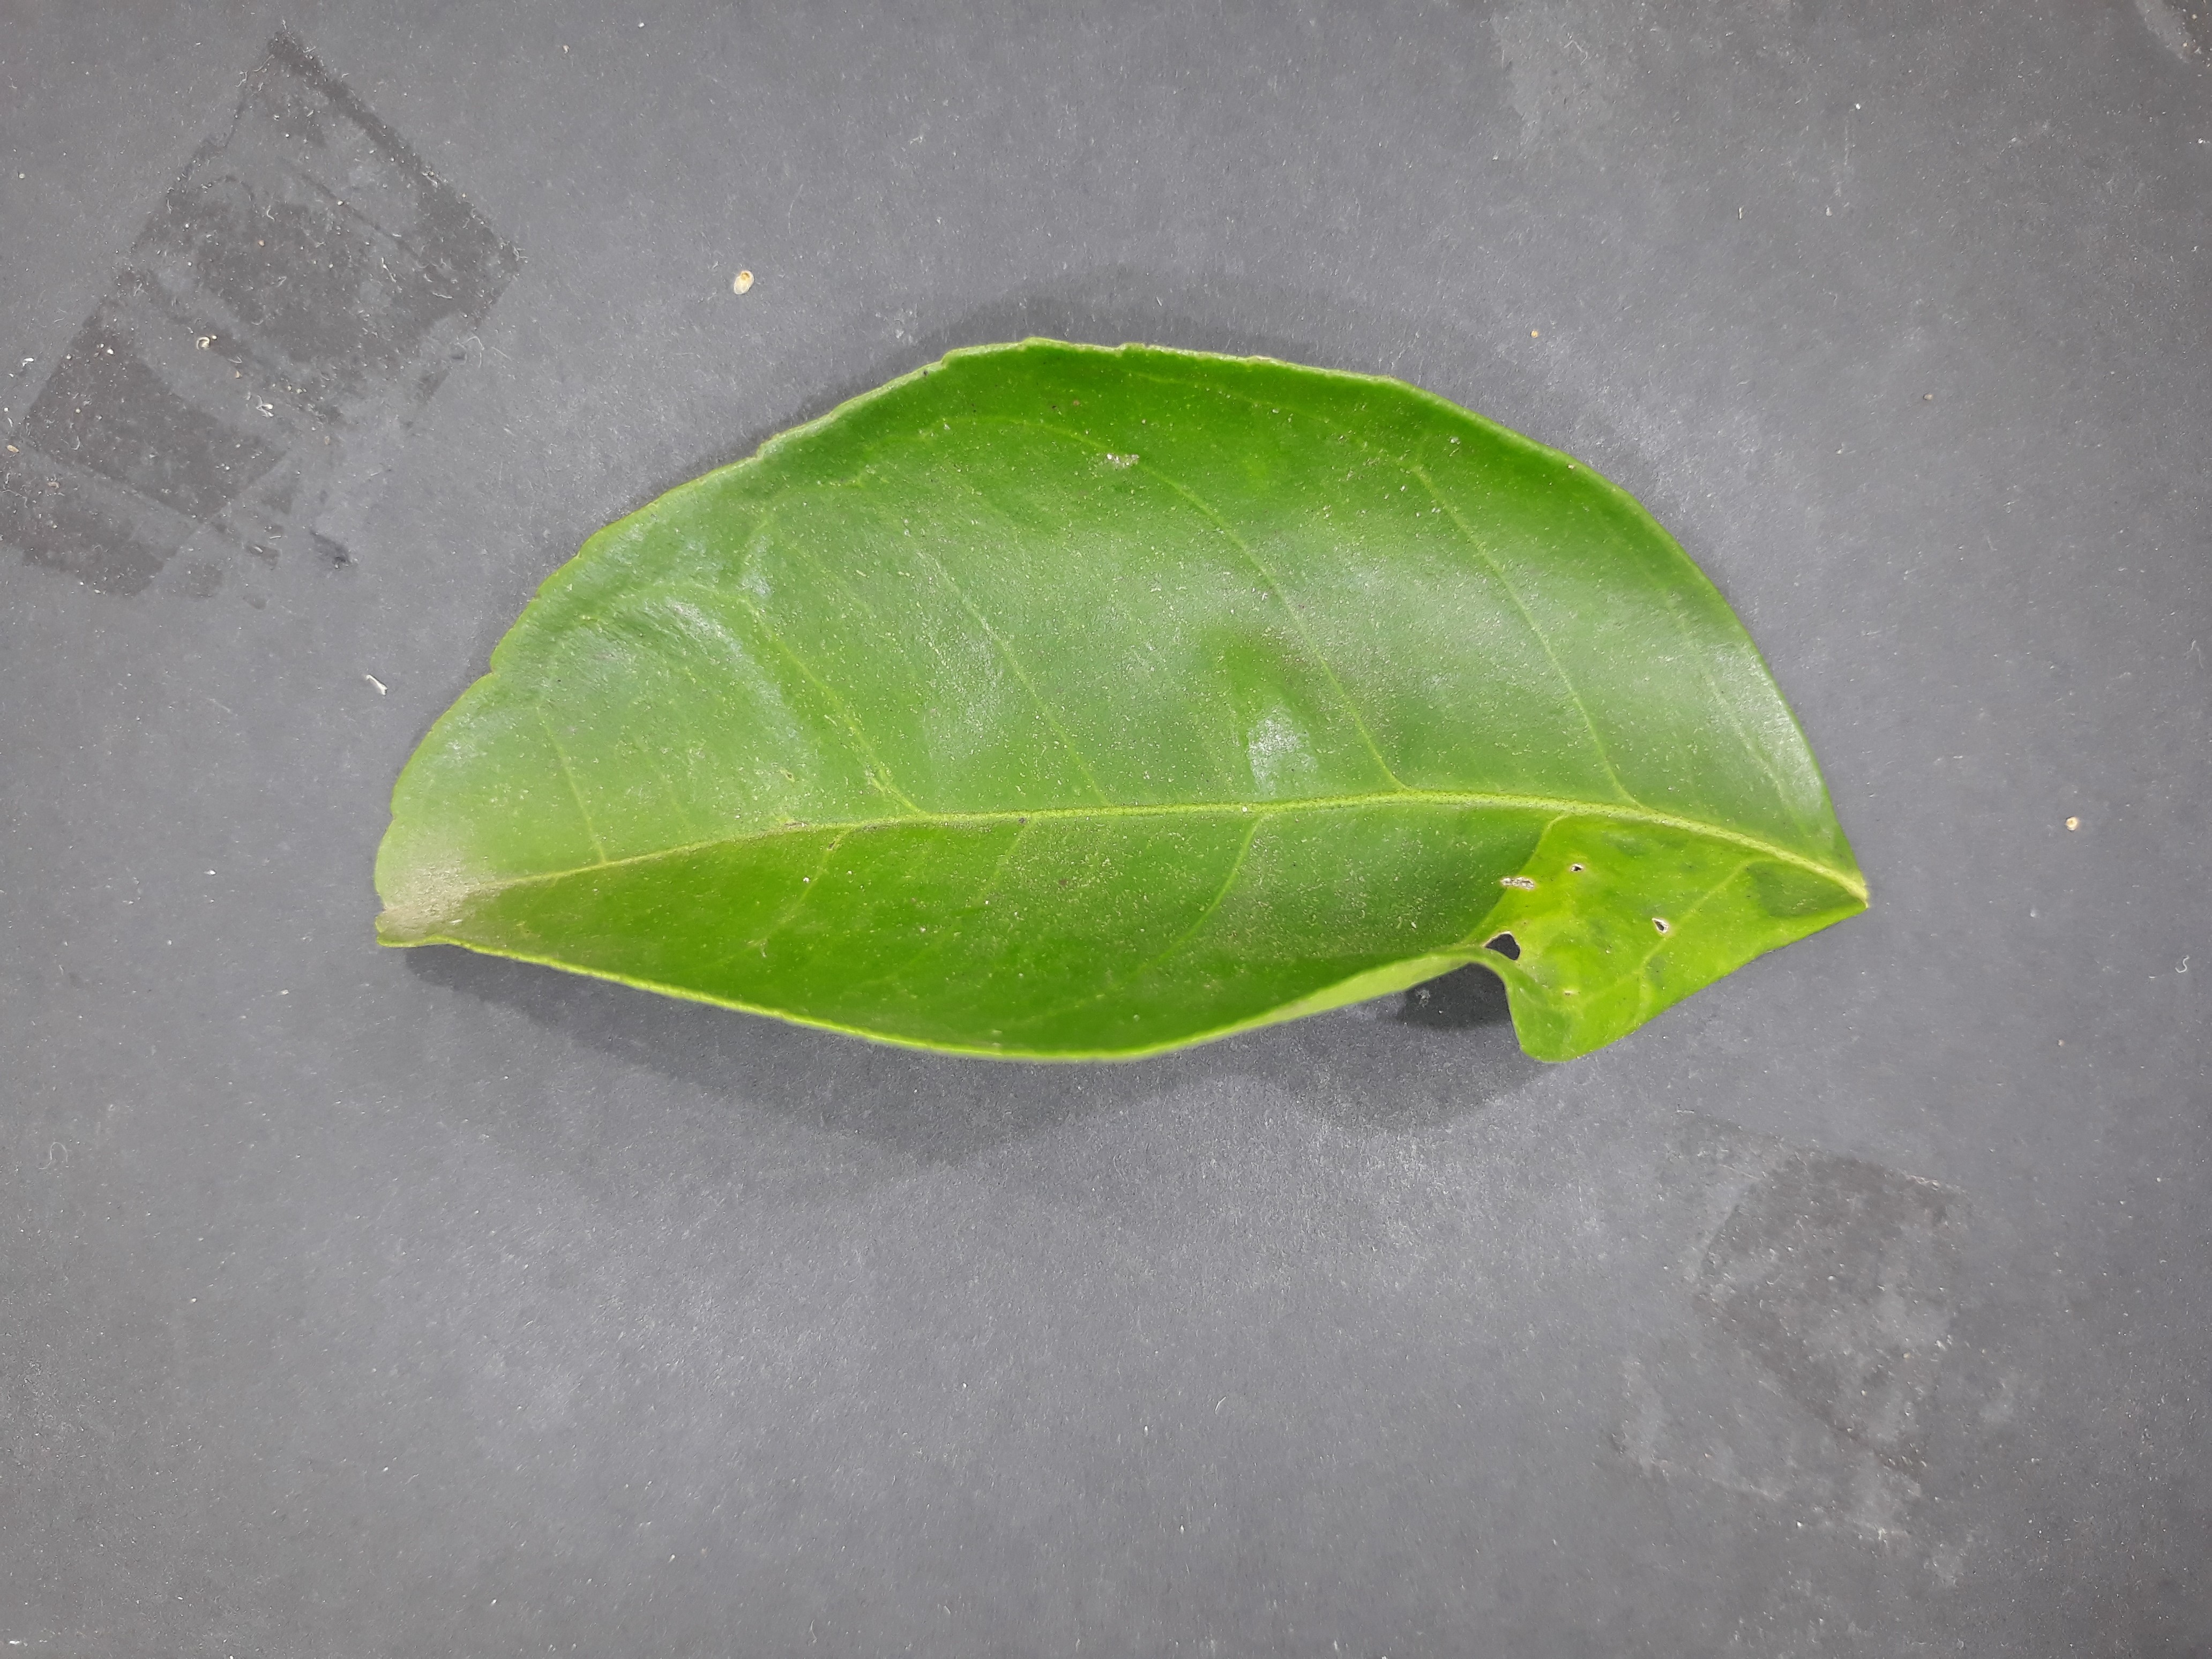
Label: Citrus_leafminer